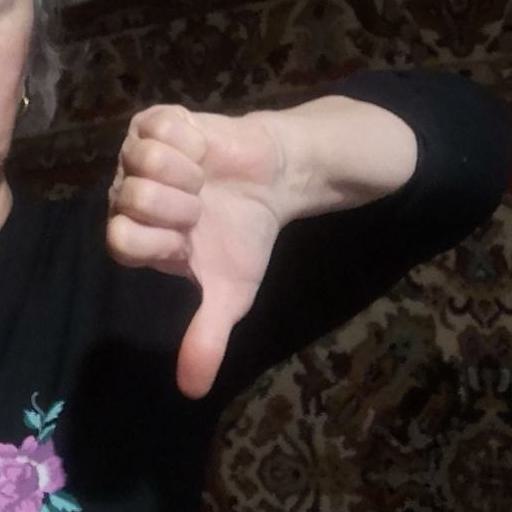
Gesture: dislike